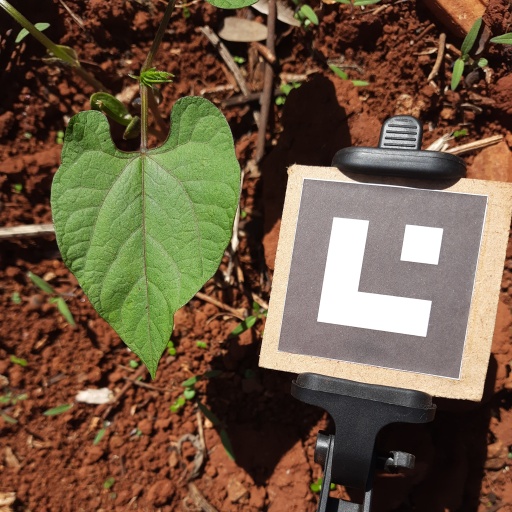
Observations: wavy surface, no eating holes, under sunlight